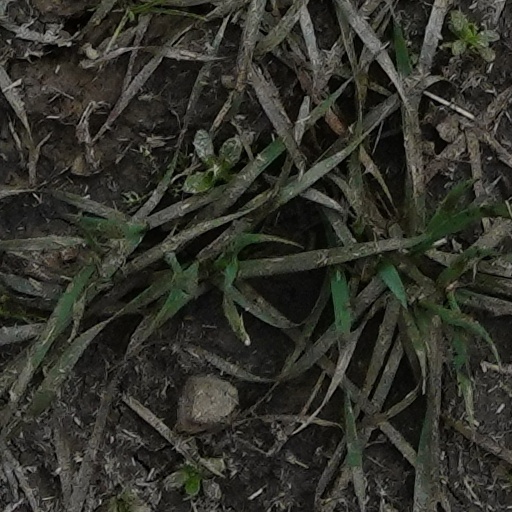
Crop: wheat